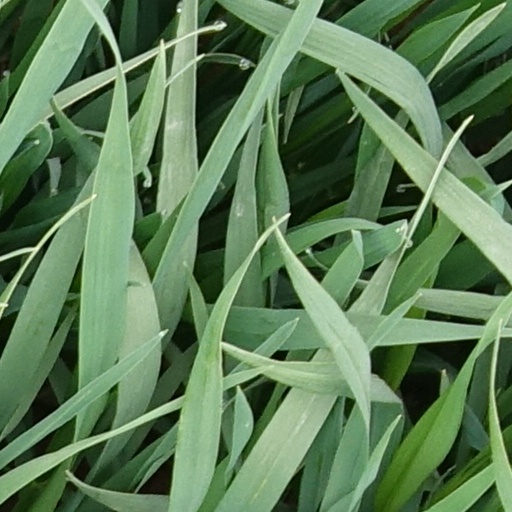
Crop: wheat